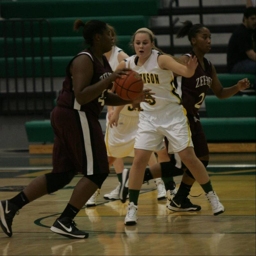
images fromschool at girls basketball game .